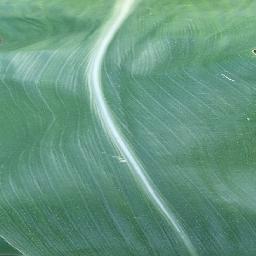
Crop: corn
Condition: (maize)_healthy